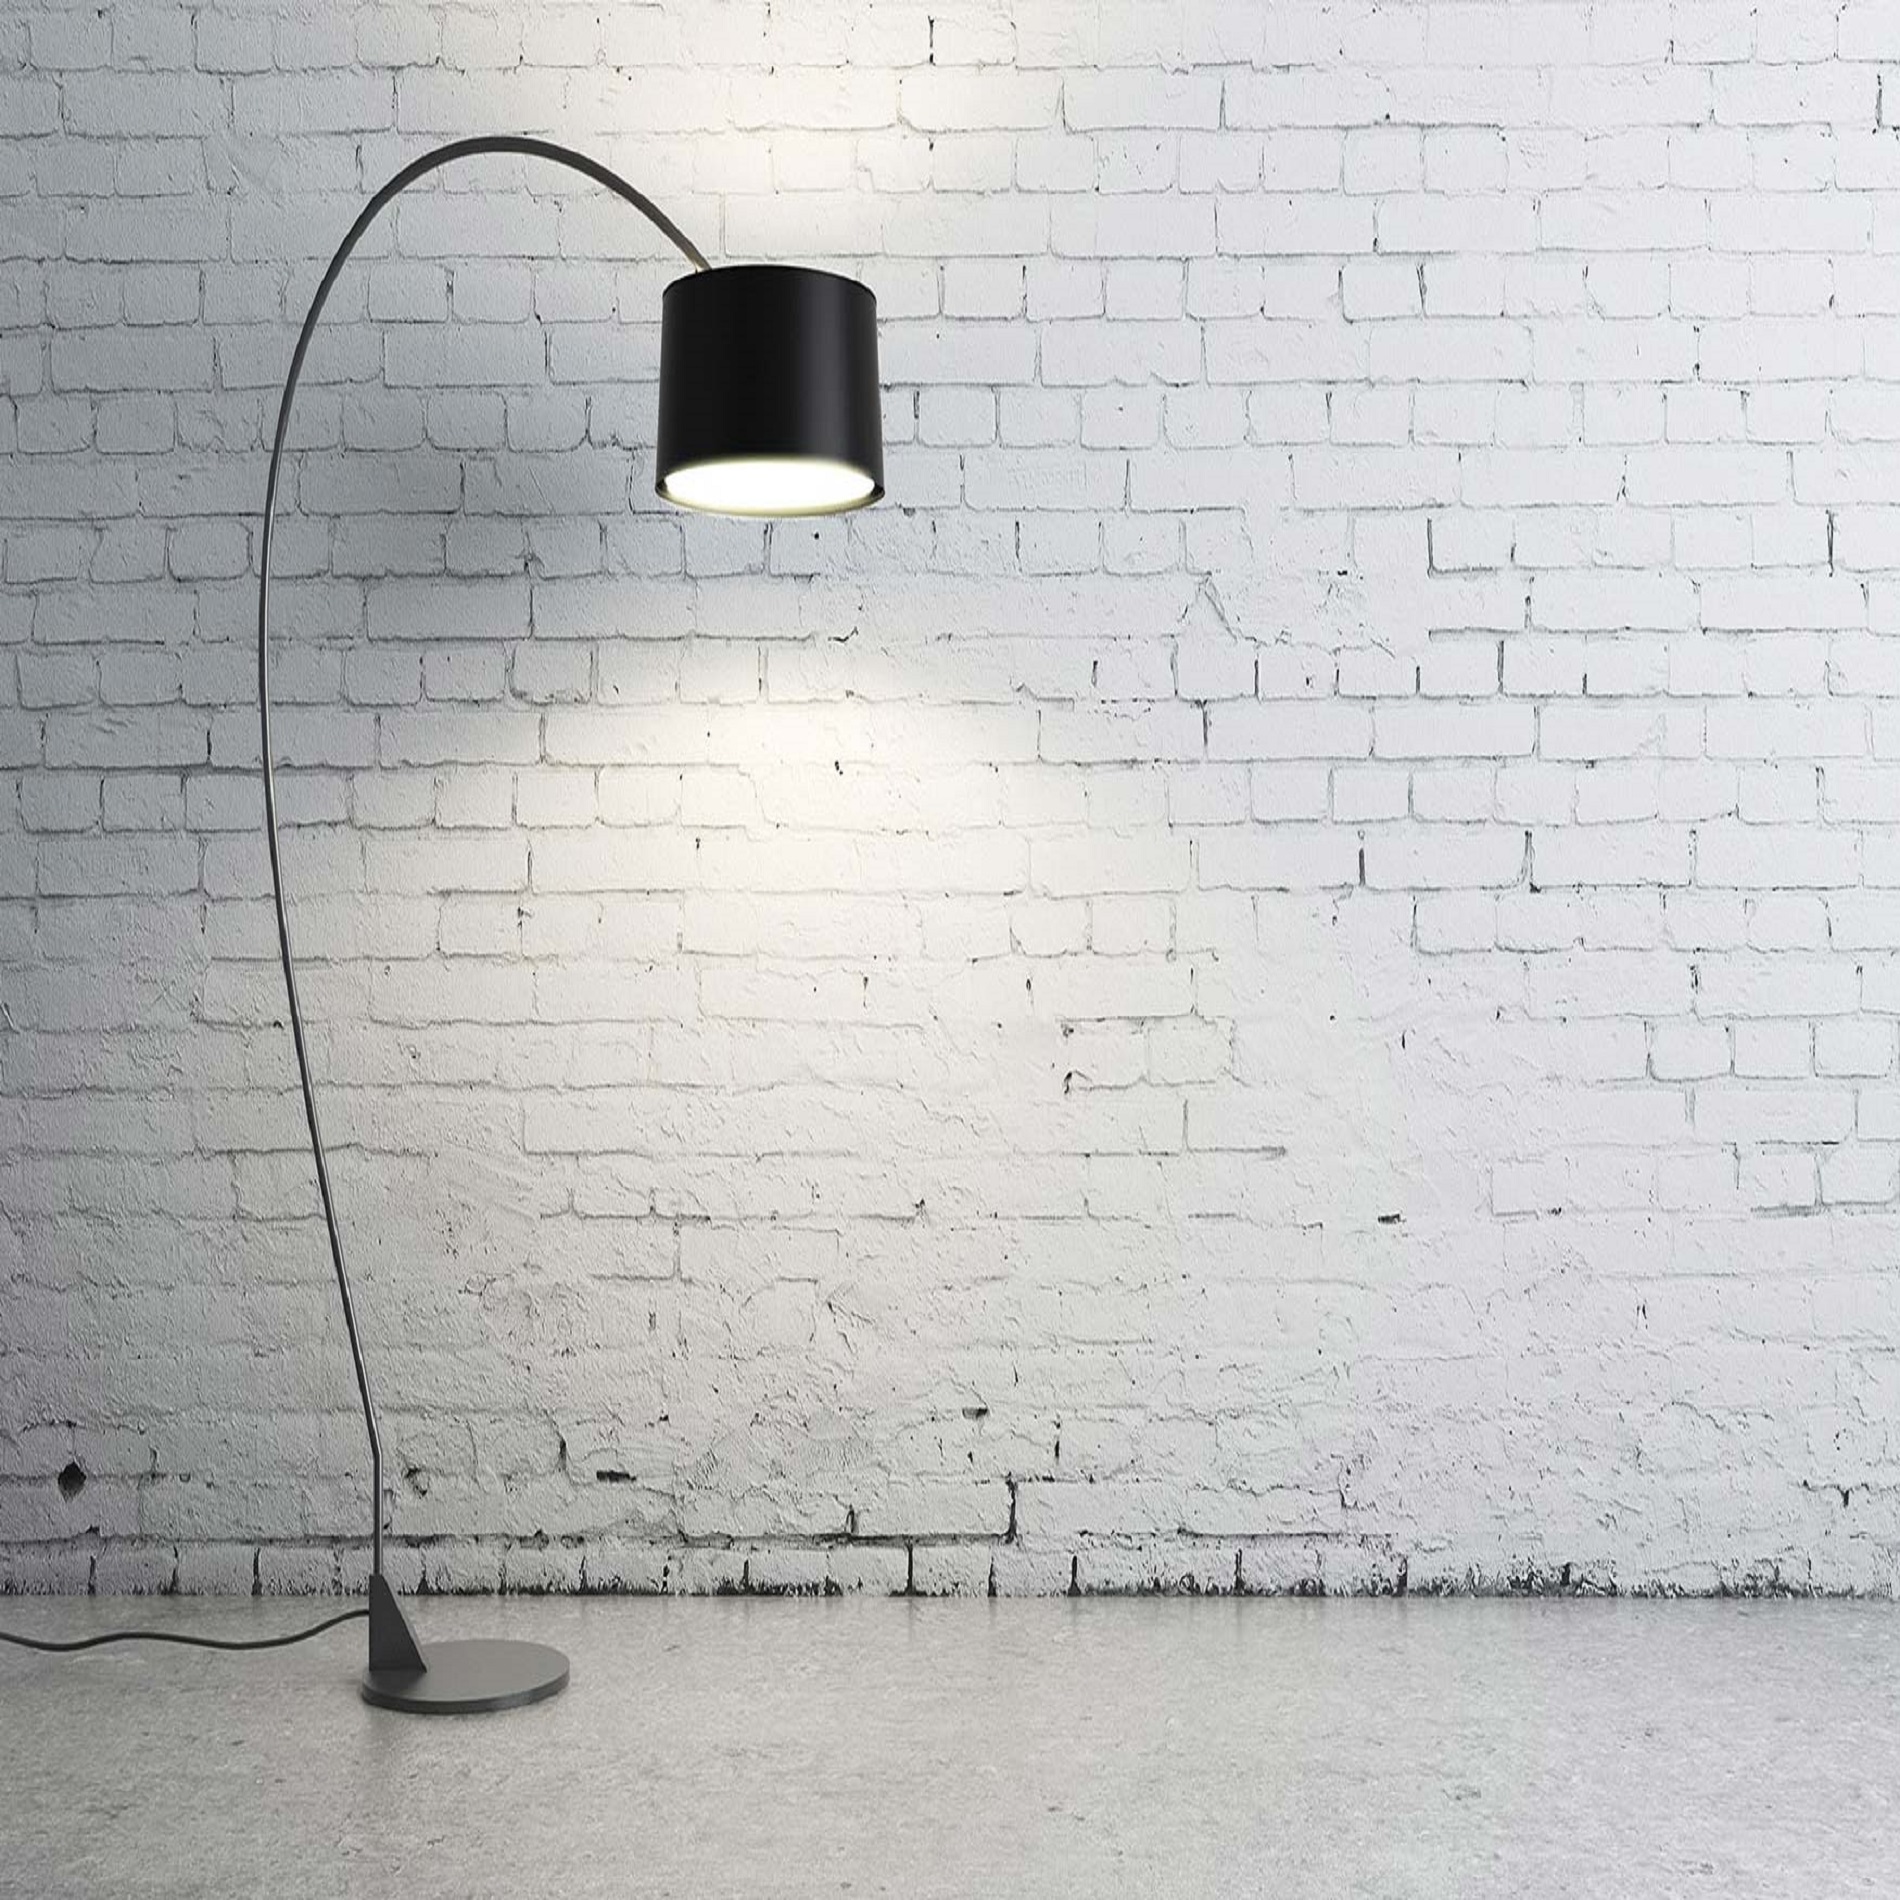
light, white, floor, wall, ceiling, lamp, monochrome, lighting, bricks, shape